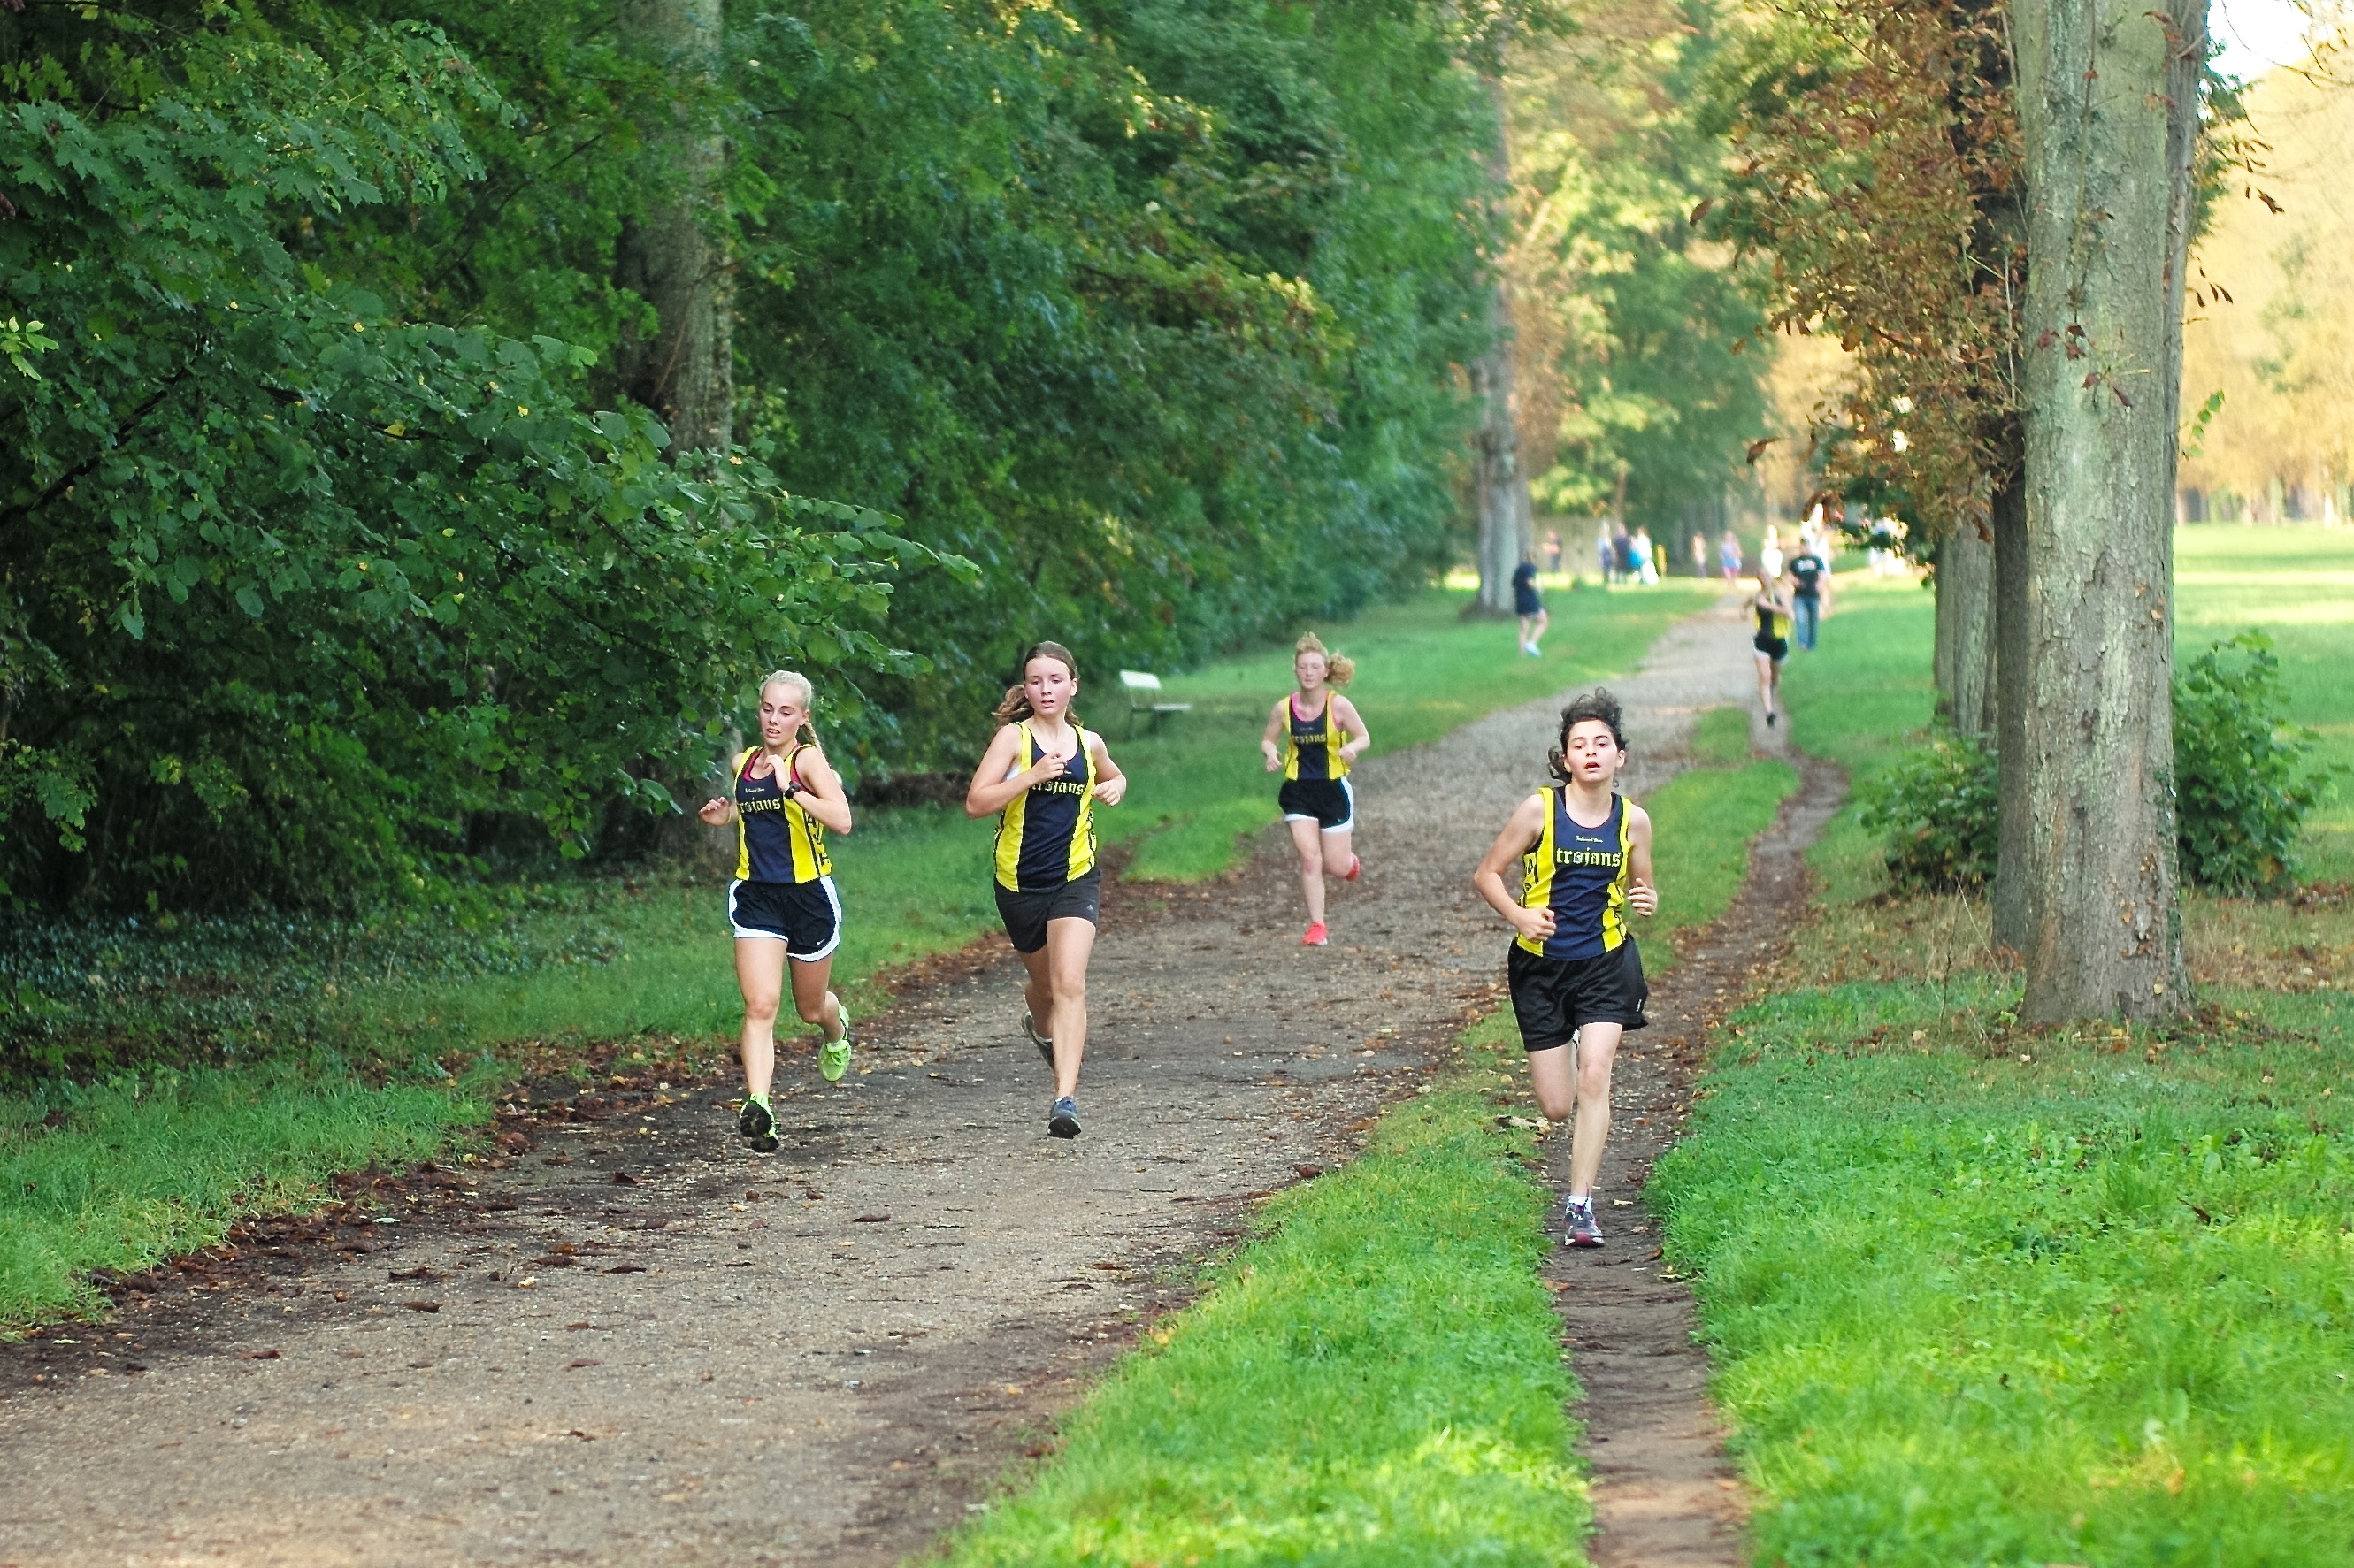
person, cloud, trail, sport, running, run, paris, country, recreation, france, jogging, cross, race, competition, september, hague, girls, m, american, team, sports, boys, saint, parc, 50, school, runners, filter, nd, endurance, leica, 240, summilux, athletics, meet, xc, mountain biking, physical exercise, outdoor recreation, human action, endurance sports, ultramarathon, duathlon, cross country running, cross country cycling